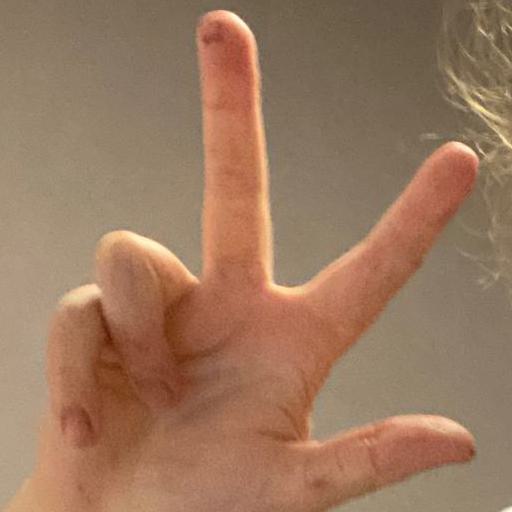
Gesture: three2